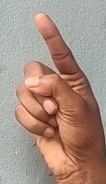
ASL sign: Z